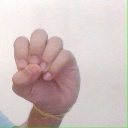
अक्षर: उ